Charles (Léoffroy) de Saint-Yves

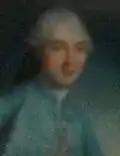
Self portrait, circa 1750, Private coll.

Charles Léoffroy de Saint-Yves (7 October 1717 – 2 February 1804) was an art critic and collector in Paris.